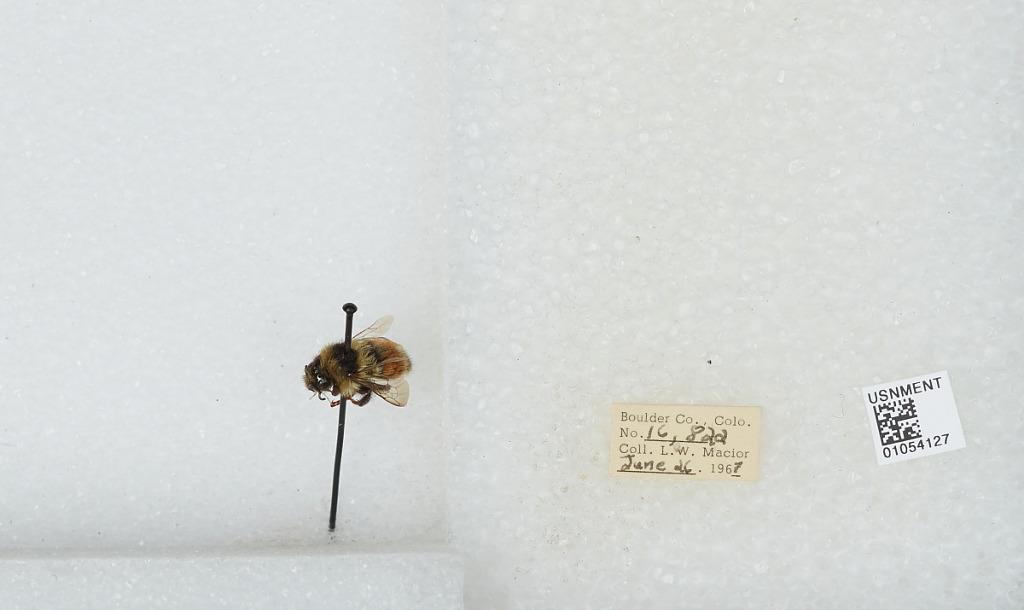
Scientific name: Bombus (Pyrobombus) bifarius Cresson
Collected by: L. Macior
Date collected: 1967-6-26
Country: United States
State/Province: Colorado
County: Boulder
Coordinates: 40.0017, -105.308